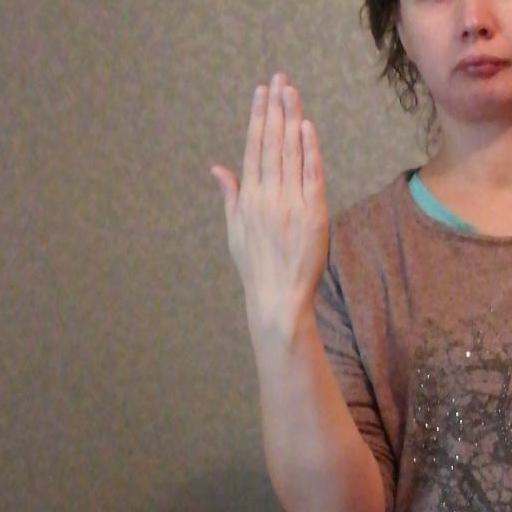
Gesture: stop_inverted